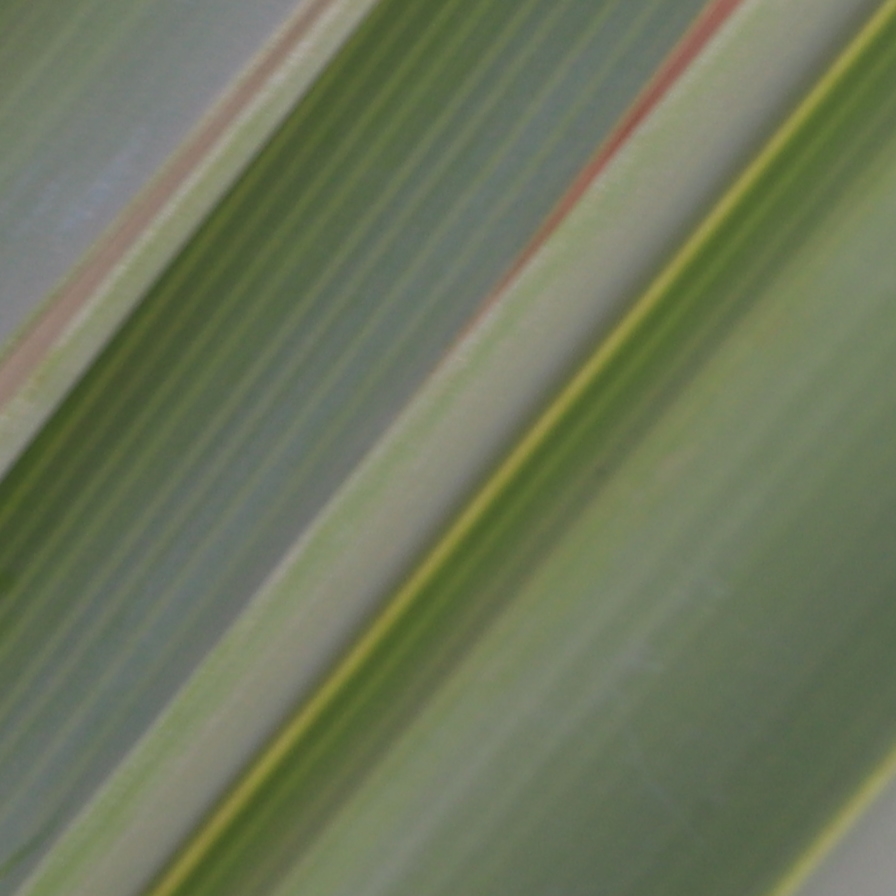
Label: Healthy